History of Baghdad

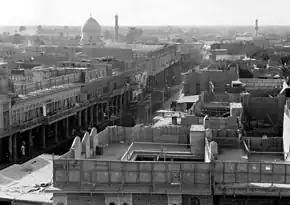

The four surrounding walls of Baghdad were named Kufa, Basra, Khurasan, and Syria; named because their gates pointed in the directions of these destinations. The distance between these gates was a little less than . Each gate had double doors that were made of iron; the doors were so heavy it took several men to open and close them. The wall itself was about 44 m thick at the base and about 12 m thick at the top. Also, the wall was 30 m high, which included merlons, a solid part of an embattled parapet usually pierced by embrasures. This wall was surrounded by another wall with a thickness of 50 m. The second wall had towers and rounded merlons, which surrounded the towers. This outer wall was protected by a solid glacis, which is made out of bricks and quicklime. Beyond the outer wall was a water-filled moat.